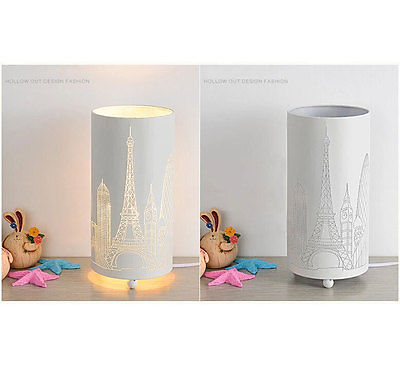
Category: lamp